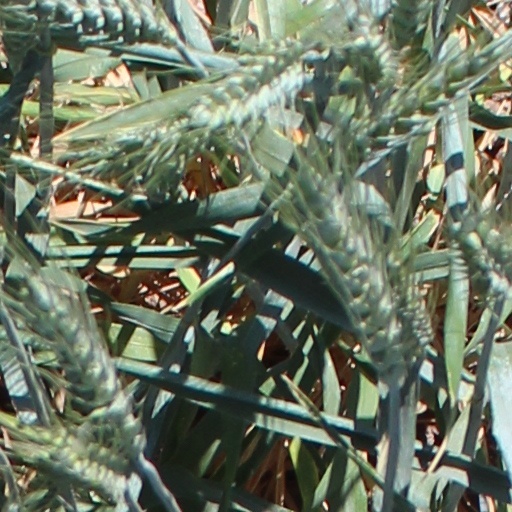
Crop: wheat